Armenian wine

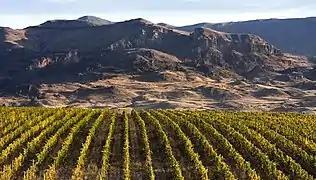
Zorah Wines vineyards

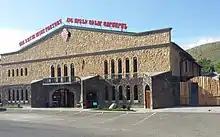
Hin Areni Winery

Archaeological excavations carried out by Pyatrovski in the 19th and 20th centuries have confirmed that in the area of modern-day Yerevan was a wine making and producing region as early as the 9th century BC. In the Urartian fortress of Teishebaini near Yerevan, archaeologists found a wine storehouse with 480 "karases" (wine potteries), which hold 37,000 daL of wine. During excavations in the most ancient settlements of Erebuni/Yerevan, including the "Karmir Blur" site and the Erebuni Fortress of 782 BC, archaeologists found 10 wine storehouses in which more than 200 "karases" were kept.